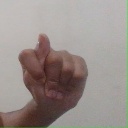
अक्षर: ट